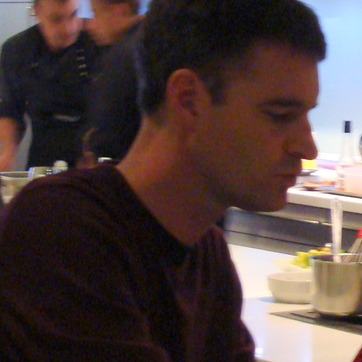
Material: skin